K-Trot in Town

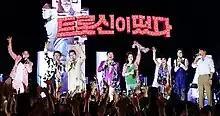
Promotional Poster

K-Trot in Town is a South Korea reality show program on SBS starring Nam Jin, , , , Joo Hyun-mi and Jang Yoon-jeong as the main cast, along with Boom and Jung Yong-hwa as the show's MCs. The show aired on SBS every Wednesday at 22:00 (KST) starting from March 4, 2020.